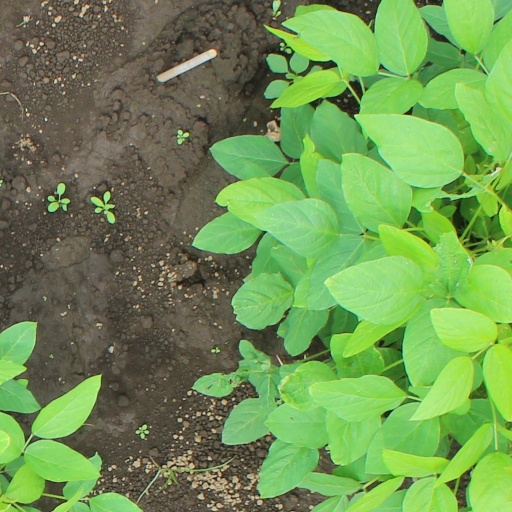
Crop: soybean